Transportation in Salt Lake City

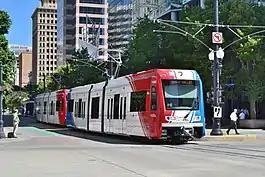
A TRAX train in downtown Salt Lake City.

There are several modes of public transportation, nearly all of which are operated by the Utah Transit Authority (UTA).